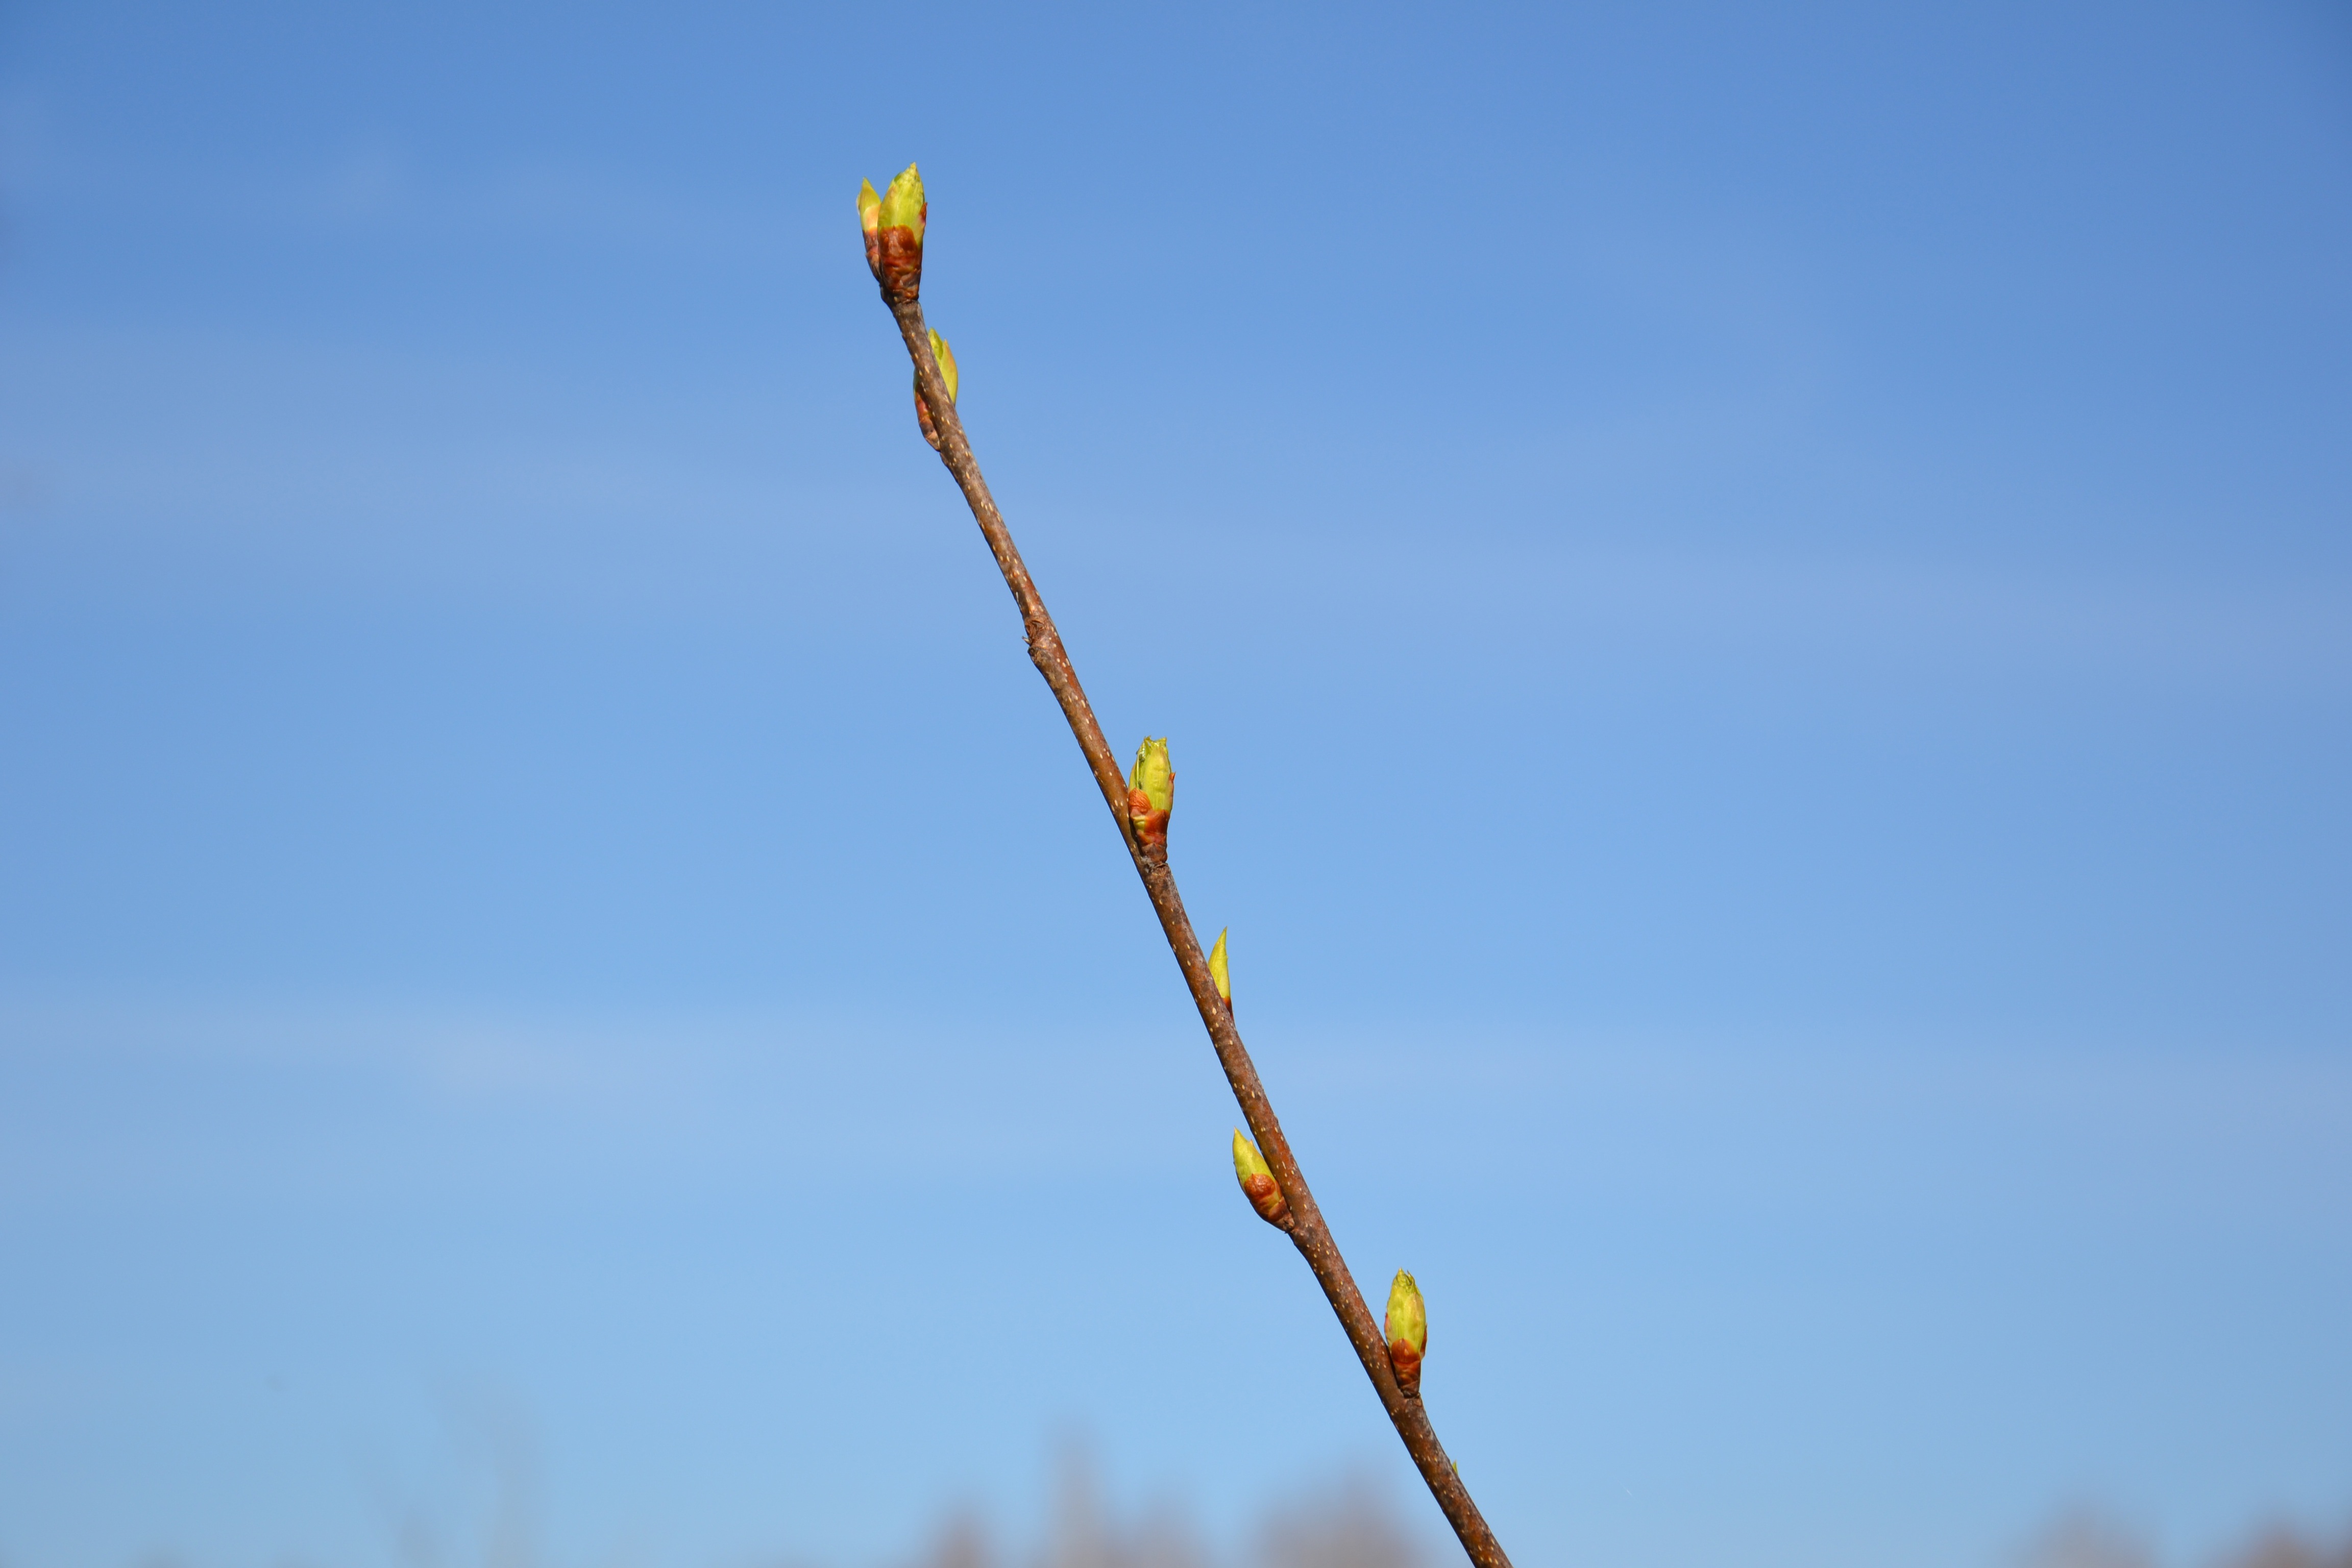
nature, branch, sky, wind, spring, vehicle, mast, desktop, blue, street light, lighting, toy, kidney, dissolved, atmosphere of earth